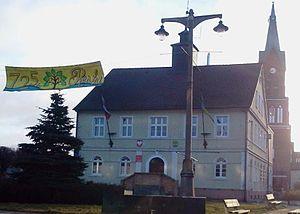
Resko est une gmina mixte du powiat de Łobez, Poméranie occidentale, dans le nord-ouest de la Pologne. Son siège est la ville de Resko, qui se situe environ 24 km au nord-ouest de Łobez et 69 km au nord-est de la capitale régionale Szczecin.